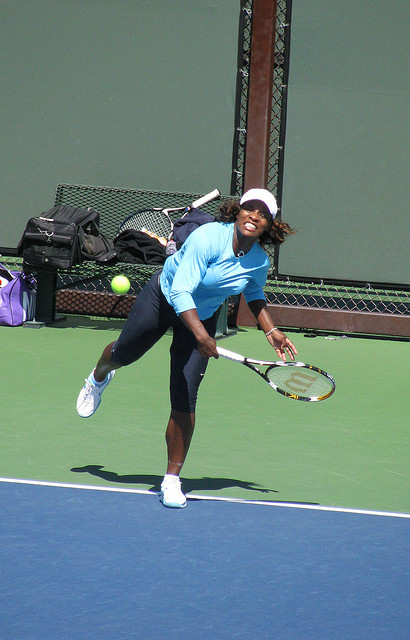
một nữ vận động viên tennis đang xoay người đánh bóng